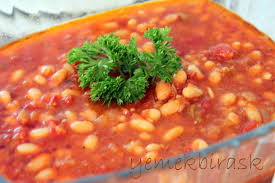
Yemek: kuru_fasulye